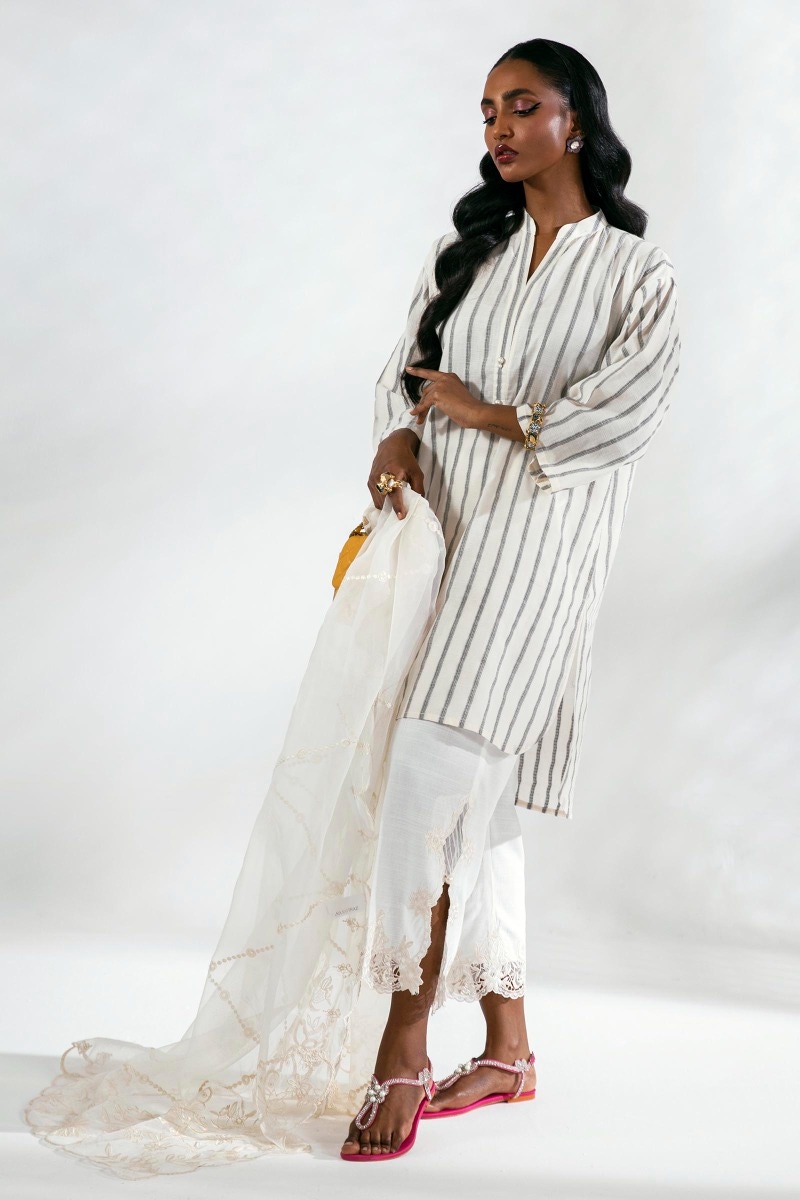
white nigerian stripe tunic top